It's Your Fault (video)

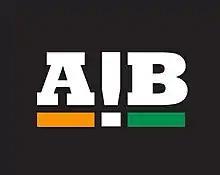
The video was created by "All India Bakchod"

It's Your Fault is a 2013 satirical video starring Kalki Koechlin and VJ Juhi Pandey that deals with the issue of rape in India. It went viral on the internet, with over 5,500,000 views on YouTube. It was created by "All India Bakchod".